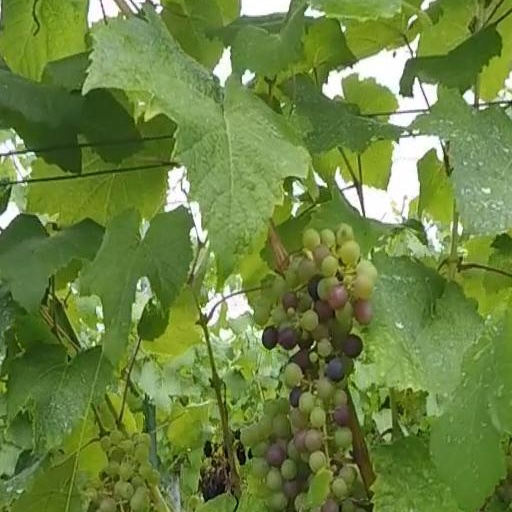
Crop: grape